Vitakkasaṇṭhāna Sutta

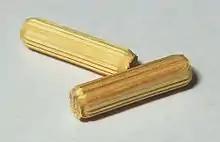
Smaller and larger (finer and coarser) wooden pegs used by carpenters

In describing the first of the five approaches, the "sutta" uses the analogy of a carpenter's peg. In the language of one translation, when the mind has become filled with hatred or illusion by dwelling on a bad ("adventitious") object, the aspirant (bhikku) should replace the bad thought with a good ("skilled") thought (Pali: "tato nimittato aññam nimittam"):